Wexler (crater)

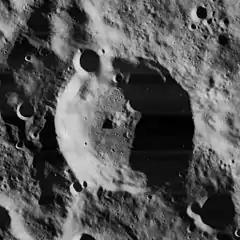
Lunar Orbiter 4 image

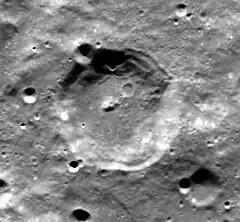
Clementine image

Wexler is a lunar impact crater that lies across the south-southeast limb of the Moon. In this location not much detail about the formation can be discerned from the Earth, and it must be viewed from orbit to see most of the structure. It lies about a hundred kilometers northwards of the larger crater Hale, and south-southeast of Petrov.